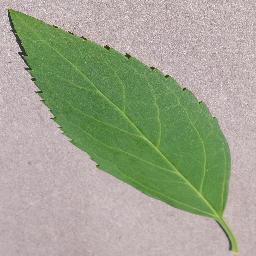
Label: Cherry___healthy